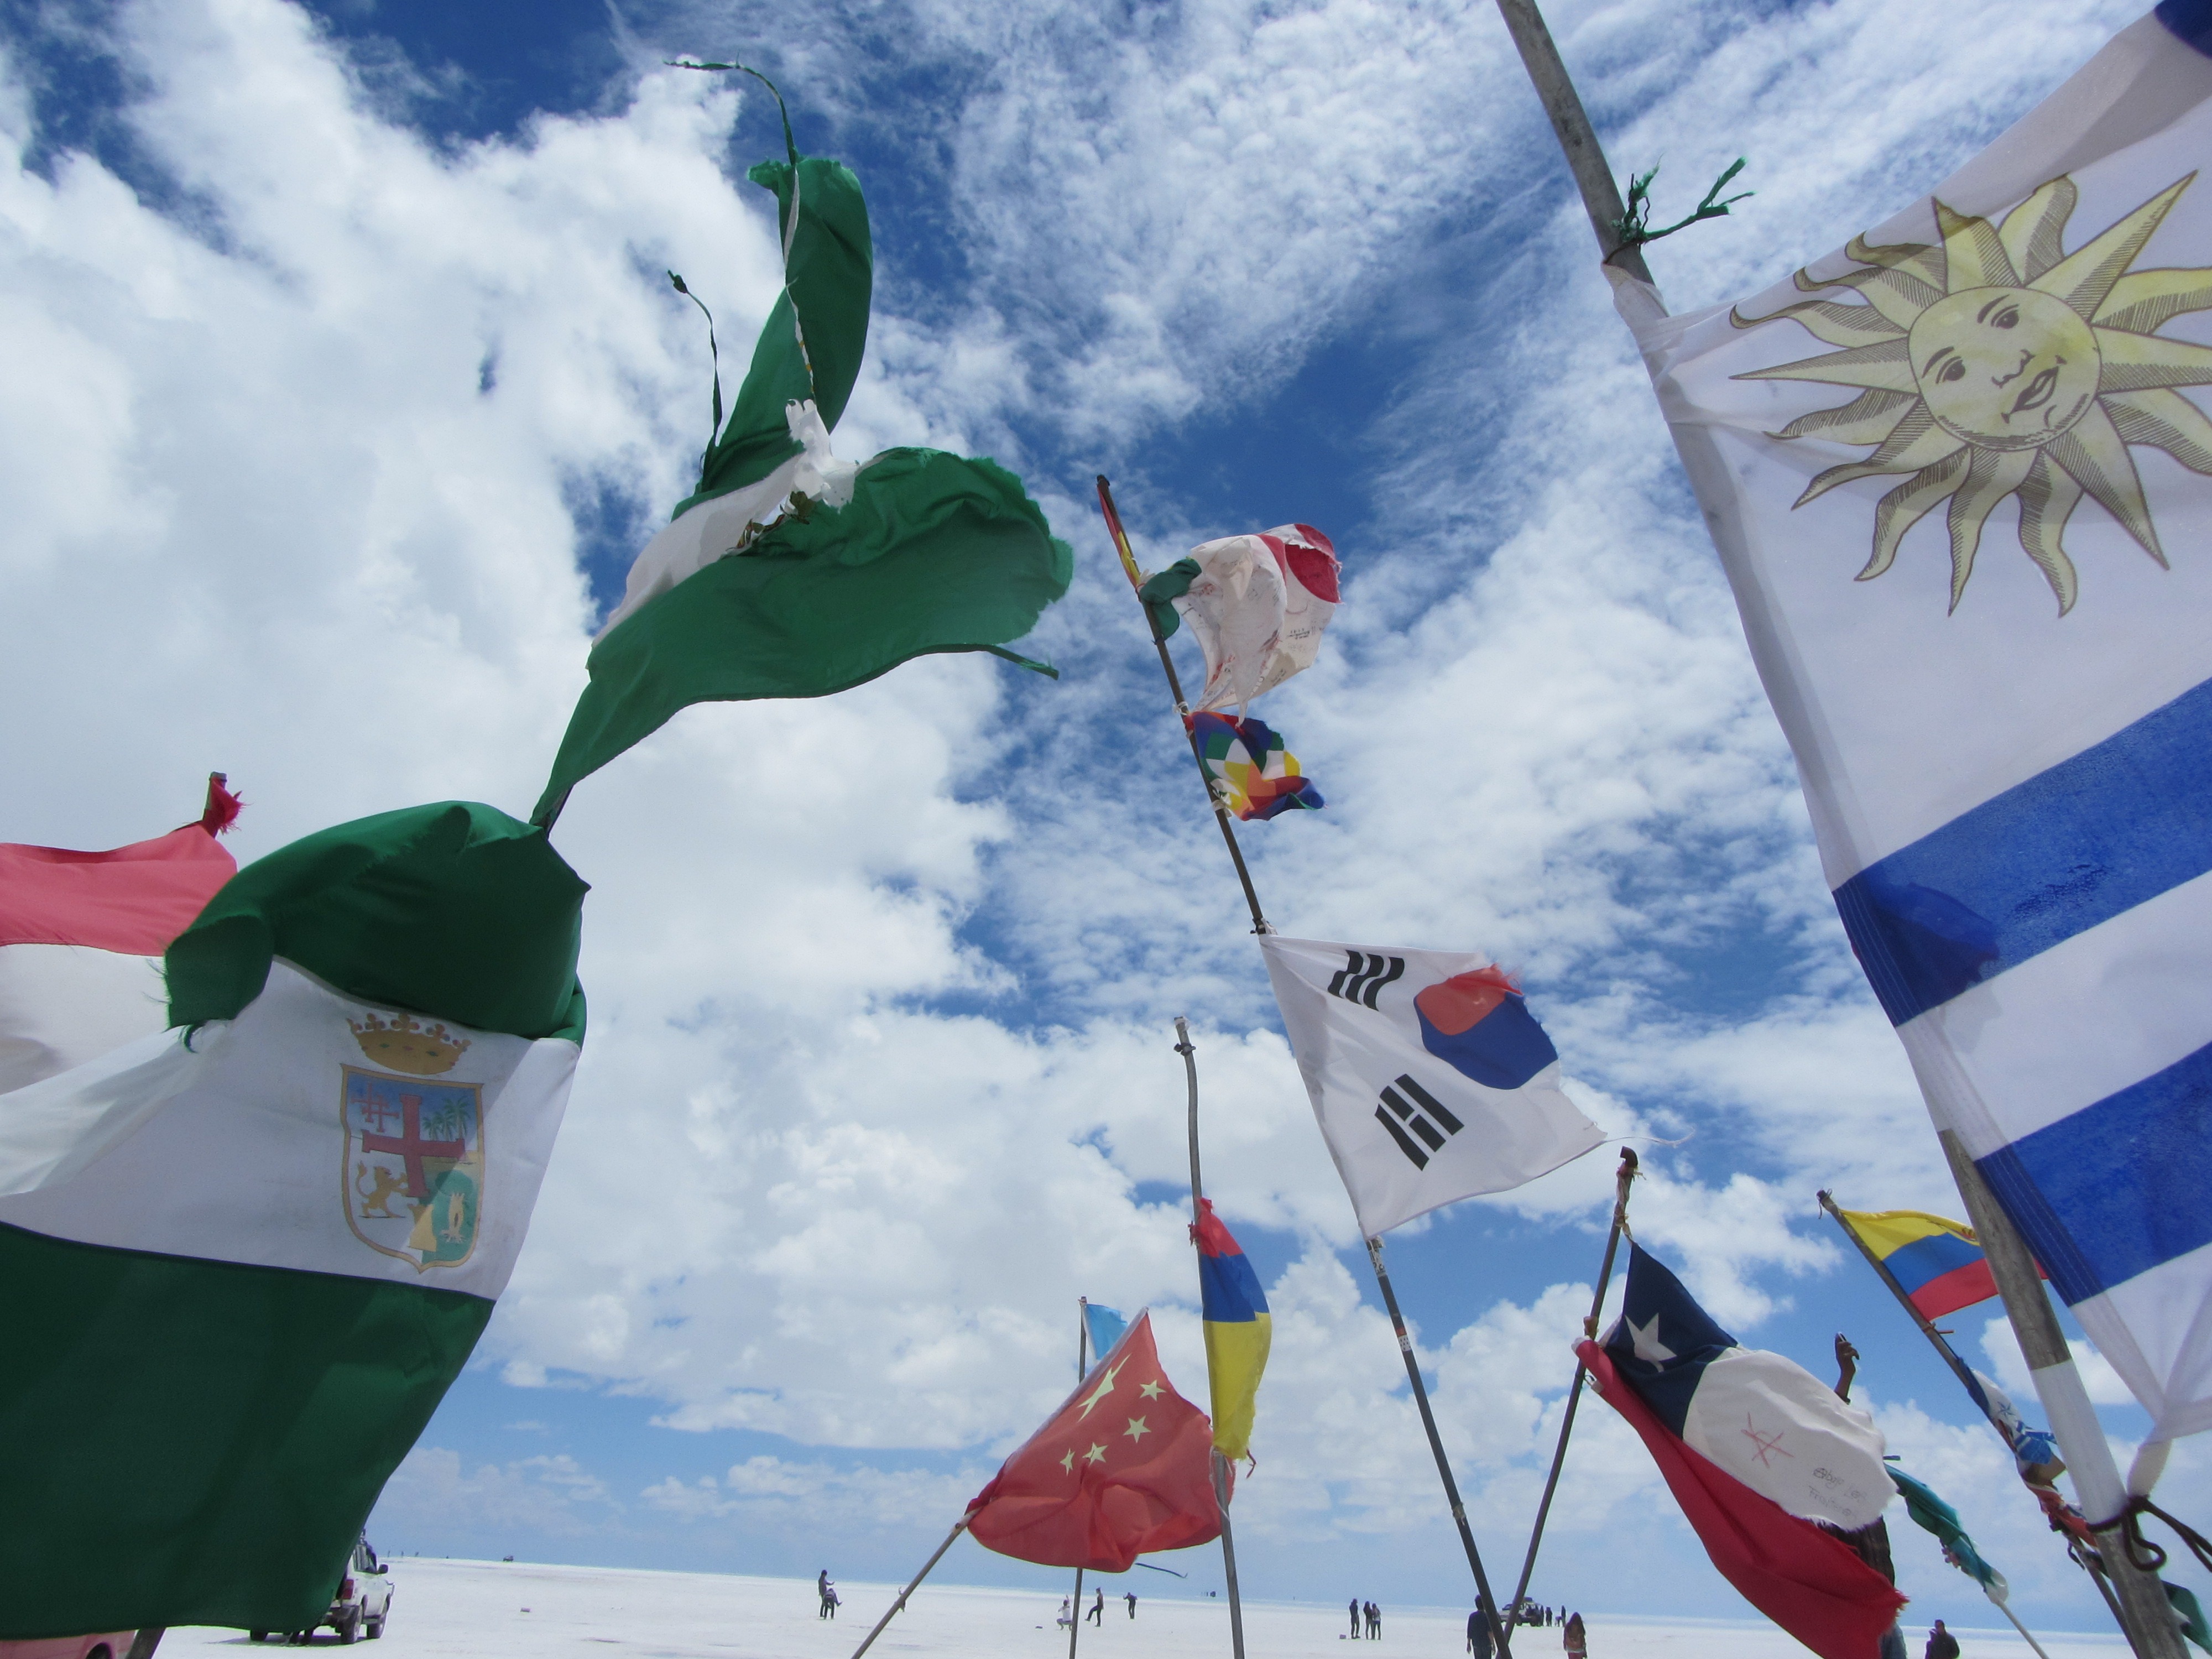
sky, adventure, wind, country, flag, international, globalization, flags, south america, nations, global, continents, states of america, adventure worlds de